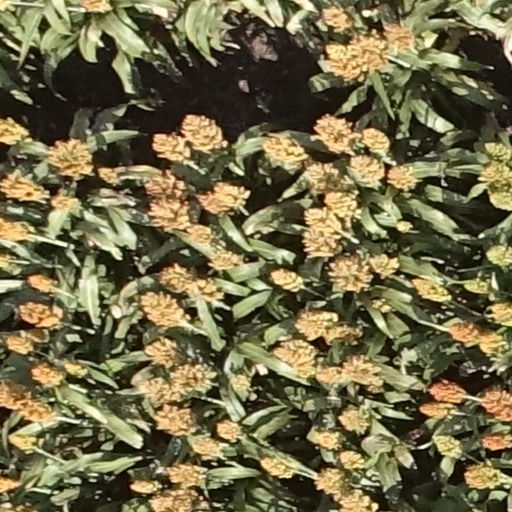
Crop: sorghum